No. 10 (Inter-Allied) Commando

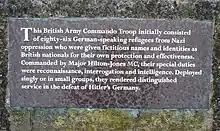
Memorial to the members of No.3 (Jewish) Troop in Penhelig Park, Aberdyfi.

No. 10 (Inter-Allied) Commando was disbanded on 4 September 1945, after the end of the war, but many of No 3 Troop continued in sensitive and secret work in the occupation zone, tracking Nazi Resistance groups, war criminals and translating captured documents. At the same time the rest of the Army Commandos were also disbanded and the commando role was taken over by the Royal Marines. However the present day Parachute Regiment, Special Air Service and Special Boat Service can all trace their origins to the Army Commandos.